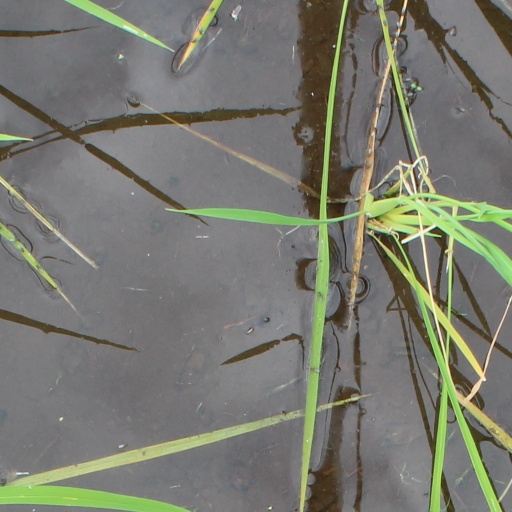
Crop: rice